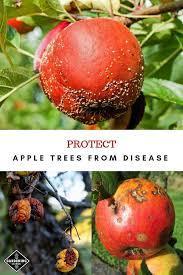
Label: apples